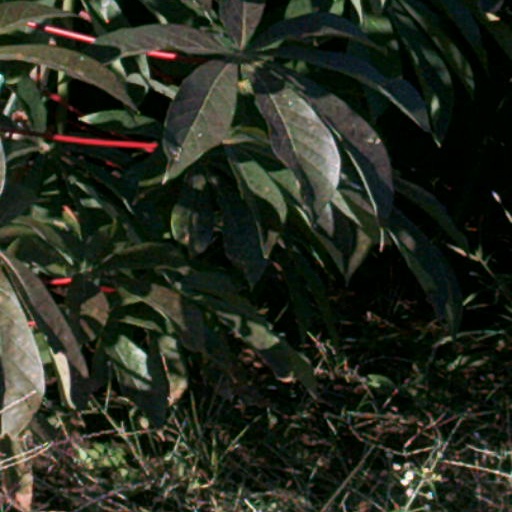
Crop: cassava